Tutayev

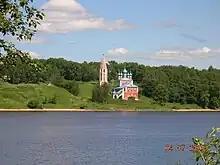
The Volga divides Tutayev into two parts

Before 1918, the town was called "Romanov-Borisoglebsk"; the Bolshevik government of the USSR renamed it "Tutayev", after a Red Army officer. Until 1822, when an order of the Tsar united them, there were two separate towns: Romanov, founded in the late-14th century, and Borisoglebsk, established in the 15th century. The right bank of the town is still referred to by locals as the "Borisoglebsk side", and the left as the "Romanov side".